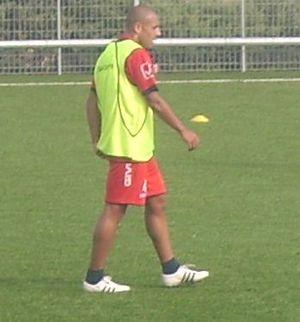
Sergio Bernardo Almirón est un footballeur argentin qui évolue au poste de milieu relayeur.